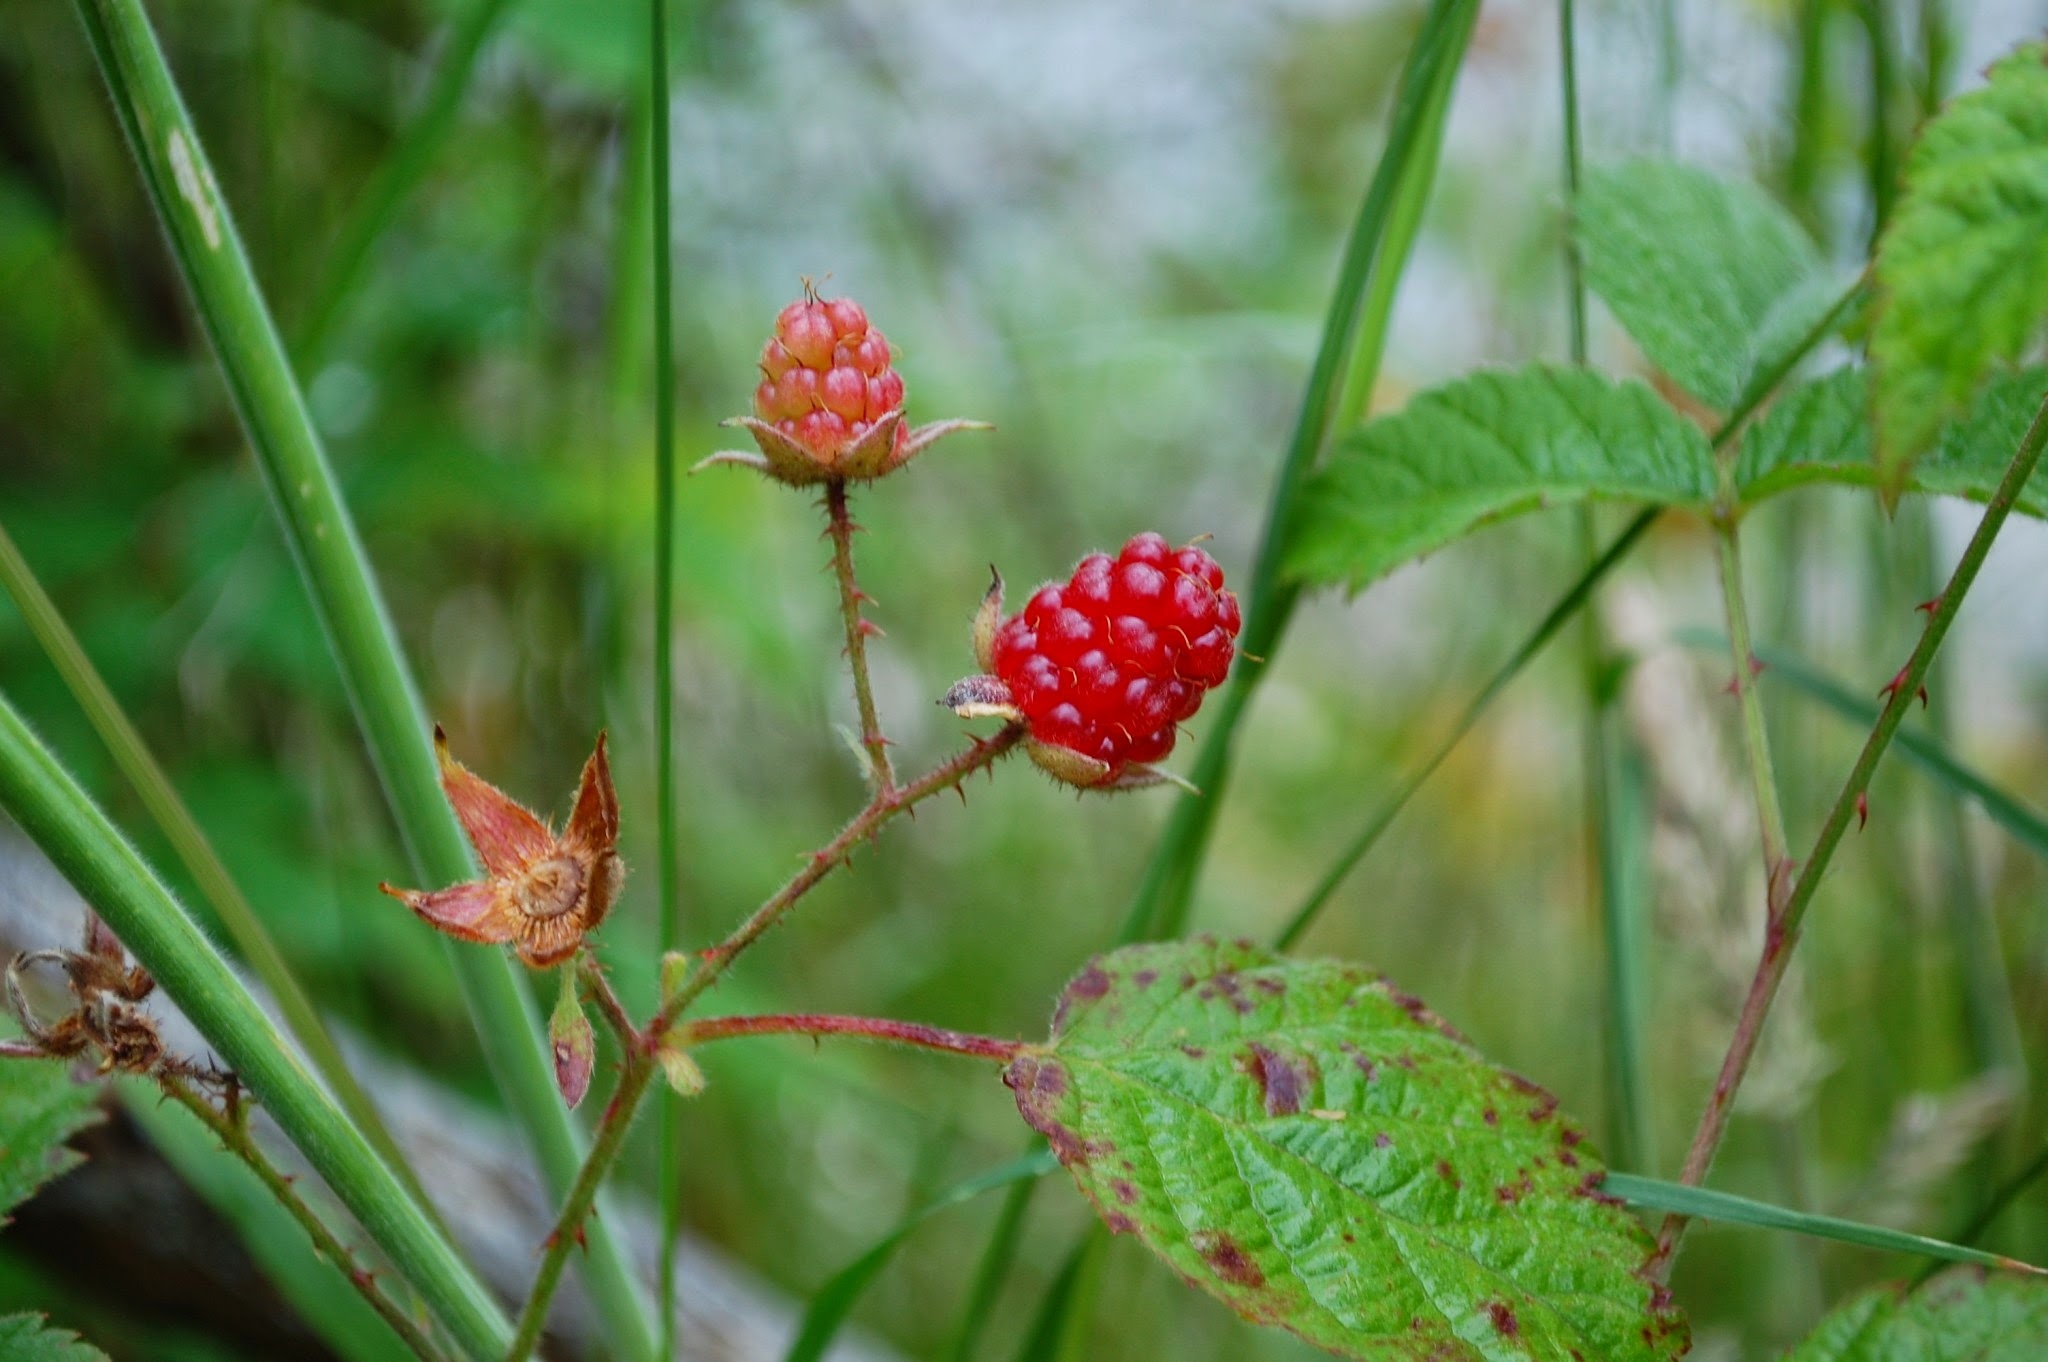
nature, plant, fruit, berry, leaf, flower, wild, food, spring, green, produce, botany, juicy, flora, fauna, wildflower, outdoors, shrub, salmon, pacific, macro photography, flowering plant, wild berry, plump, plant stem, land plant